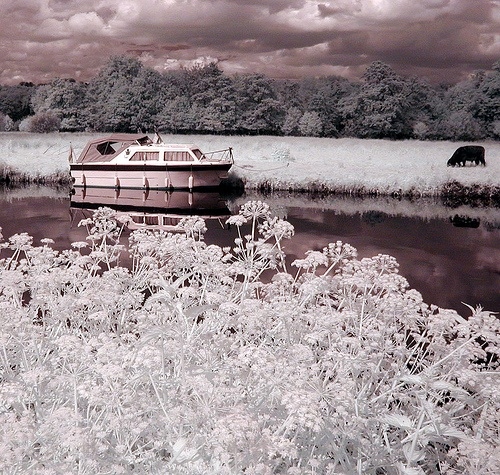
a small boat in a body of water
a sepia hued photo of a boat docked along side of a calm river in some well forested area.
A boat floating along a river next to a snow covered field.
A boat in the water by a shoreline with a cow grazing in the background
A boat on a small lake and a cow on the grass.